Vetëvendosje

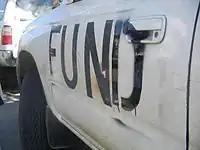
FUND - Albanian for 'End', written on a vehicle of UNMIK

Over time, Vetëvendosje has engaged in multiple controversial activities, such as "naming and shaming" of political leaders, damaging property belonging to UNMIK (and later EULEX), campaigning against the consumption of goods imported from Serbia and actively hijacking and demolishing trucks coming from Serbia, throwing paint at politicians, and other similar violent measures. In 2007, Vetëvendosje activists threw rotten eggs at Boris Tadić, the president of Serbia, when he visited Kosovo. They also poured red paint on the streets leading to the presidential residence of Kosovo when Martti Ahtisaari visited Kosovo, as a symbol for the blood spilled in the Kosovo war, which, according to Vetëvendosje, Ahtisaari was walking over with his plan for Kosovo's monitored independence.